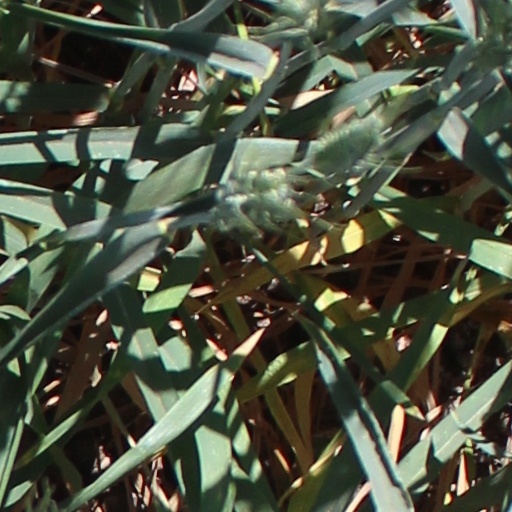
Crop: wheat